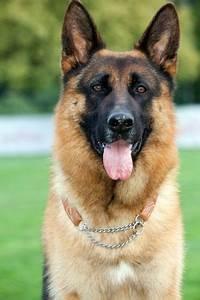
dog